Paan dan

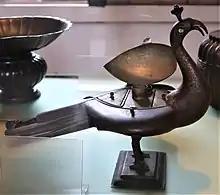
Paan dan (case to store Paan) in shape of peacock. Originating from Cambodia during the Longvek era (17th or 18th century)

"Paan" in Indo-Aryan languages is a combination of betel leaf with areca nut which is widely consumed throughout South Asia and Taiwan. "Dan" is a common word used in Indo-Aryan languages to describe a container or a box.